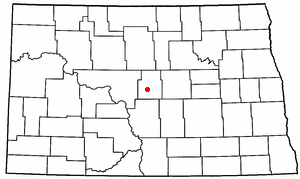
McClusky (North Dakota)
McCluskys beliggenhed i North Dakota
McClusky er en amerikansk by og administrativt centrum for det amerikanske county Sheridan County i staten North Dakota. I 2000 havde byen et indbyggertal på 415.